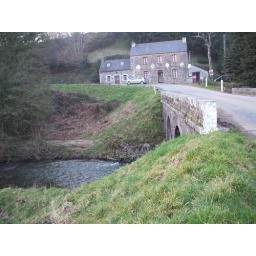
bridge over river aulne